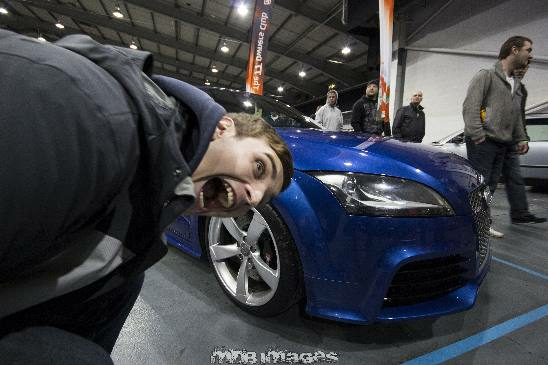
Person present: Yes